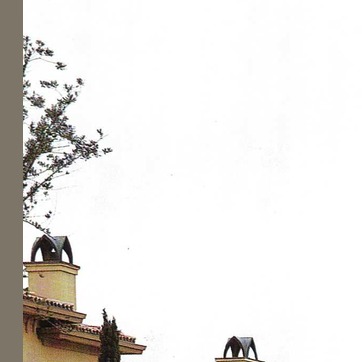
Material: sky